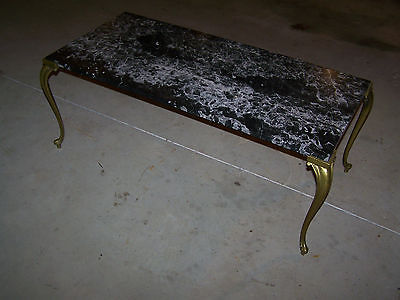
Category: table